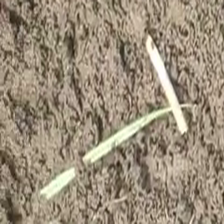
Weed species: Lavhala_(Cyperus_Rotundus)